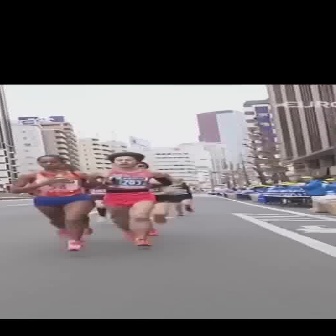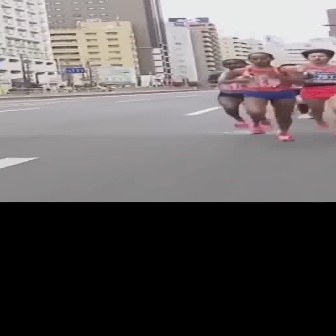
  Please identify the target specified by the bounding box [6,154,102,250] in the first image and locate it in the second image. Return the coordinates in [x_min,y_min,x_max,y_max] format.
Answer: [213,51,303,141]